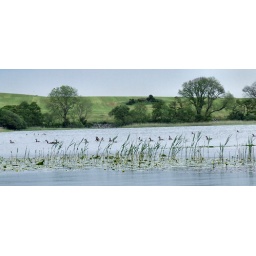
A flock of Canada geese suddenly appeared in the distance. Tenuous link: birds in the air - birds on the water